Andrew A. Caffrey

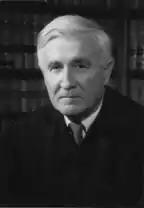

Andrew Augustine Caffrey (October 2, 1920 – October 6, 1993) was a United States district judge of the United States District Court for the District of Massachusetts.